Wilhelma

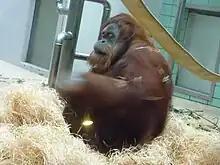
Old Ape House

The plant complex for African ungulates which includes the giraffe house, was opened 1980th Today there live zebras, giraffes, kudus, okapi, Dorcas gazelle and Somali wild ass. Wilhelma has been very successful in the breeding of giraffes, Somali wild asses, bongos, okapi, bontebok and zebras. Since 1989, a total of 12 okapi have arrived at Wilhelma. In the giraffe house there are not only the indoor enclosure of giraffe and okapi, but also the home of Congo peacocks, Fennec foxes, short-eared elephant shrews and weaver birds. Former residents include Grant's zebras, shoebills, porcupines, klipspringers, waterbucks, warthogs and numerous antelopes.